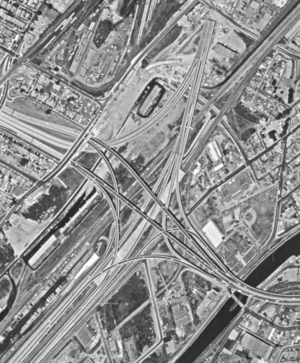
L’échangeur Turcot, à Montréal, au Canada, photographié par un satellite KH-9/HEXAGON durant la mission 1201.
L'échangeur Turcot est un échangeur autoroutier au sud-ouest de l'île de Montréal, au Québec.